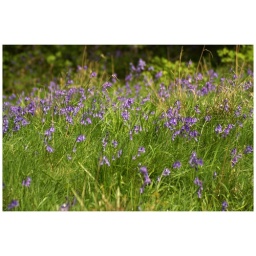
blue bells in grass